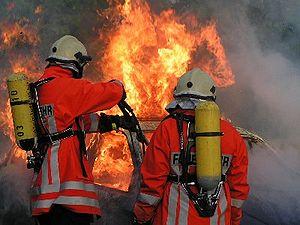
Un feu de véhicule est le terme employé pour désigner l'incendie d'un véhicule, notamment automobile.